German revolution of 1918–1919

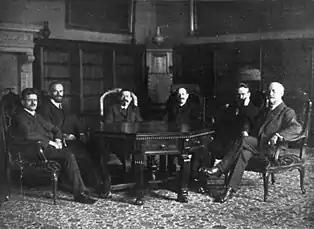
The Council of the People's Deputies. From left to right: Barth (USPD), Landsberg (SPD), Ebert (SPD), Haase (USPD), Dittmann (USPD), Scheidemann (SPD)

Instead of going to Spa to meet with the Emperor in person, Chancellor von Baden telephoned him on the morning of 9 November and tried to convince him to hand the throne over to a regent who would constitutionally name Ebert chancellor. After his efforts failed, Baden, without authorization, proclaimed to the public that the Emperor and the Crown Prince had renounced the German and Prussian thrones. Immediately thereafter, following a short meeting of the cabinet, the Prince transferred the chancellorship to Friedrich Ebert, a move that was not allowed under the constitution. Ebert quickly released a statement announcing the formation of a new "people's government" whose immediate tasks were to end the war as quickly as possible and to ensure a sufficient supply of food for the German people, who were still suffering under the impact of the Allied blockade. The statement ended with "Leave the streets! Keep order and peace!"